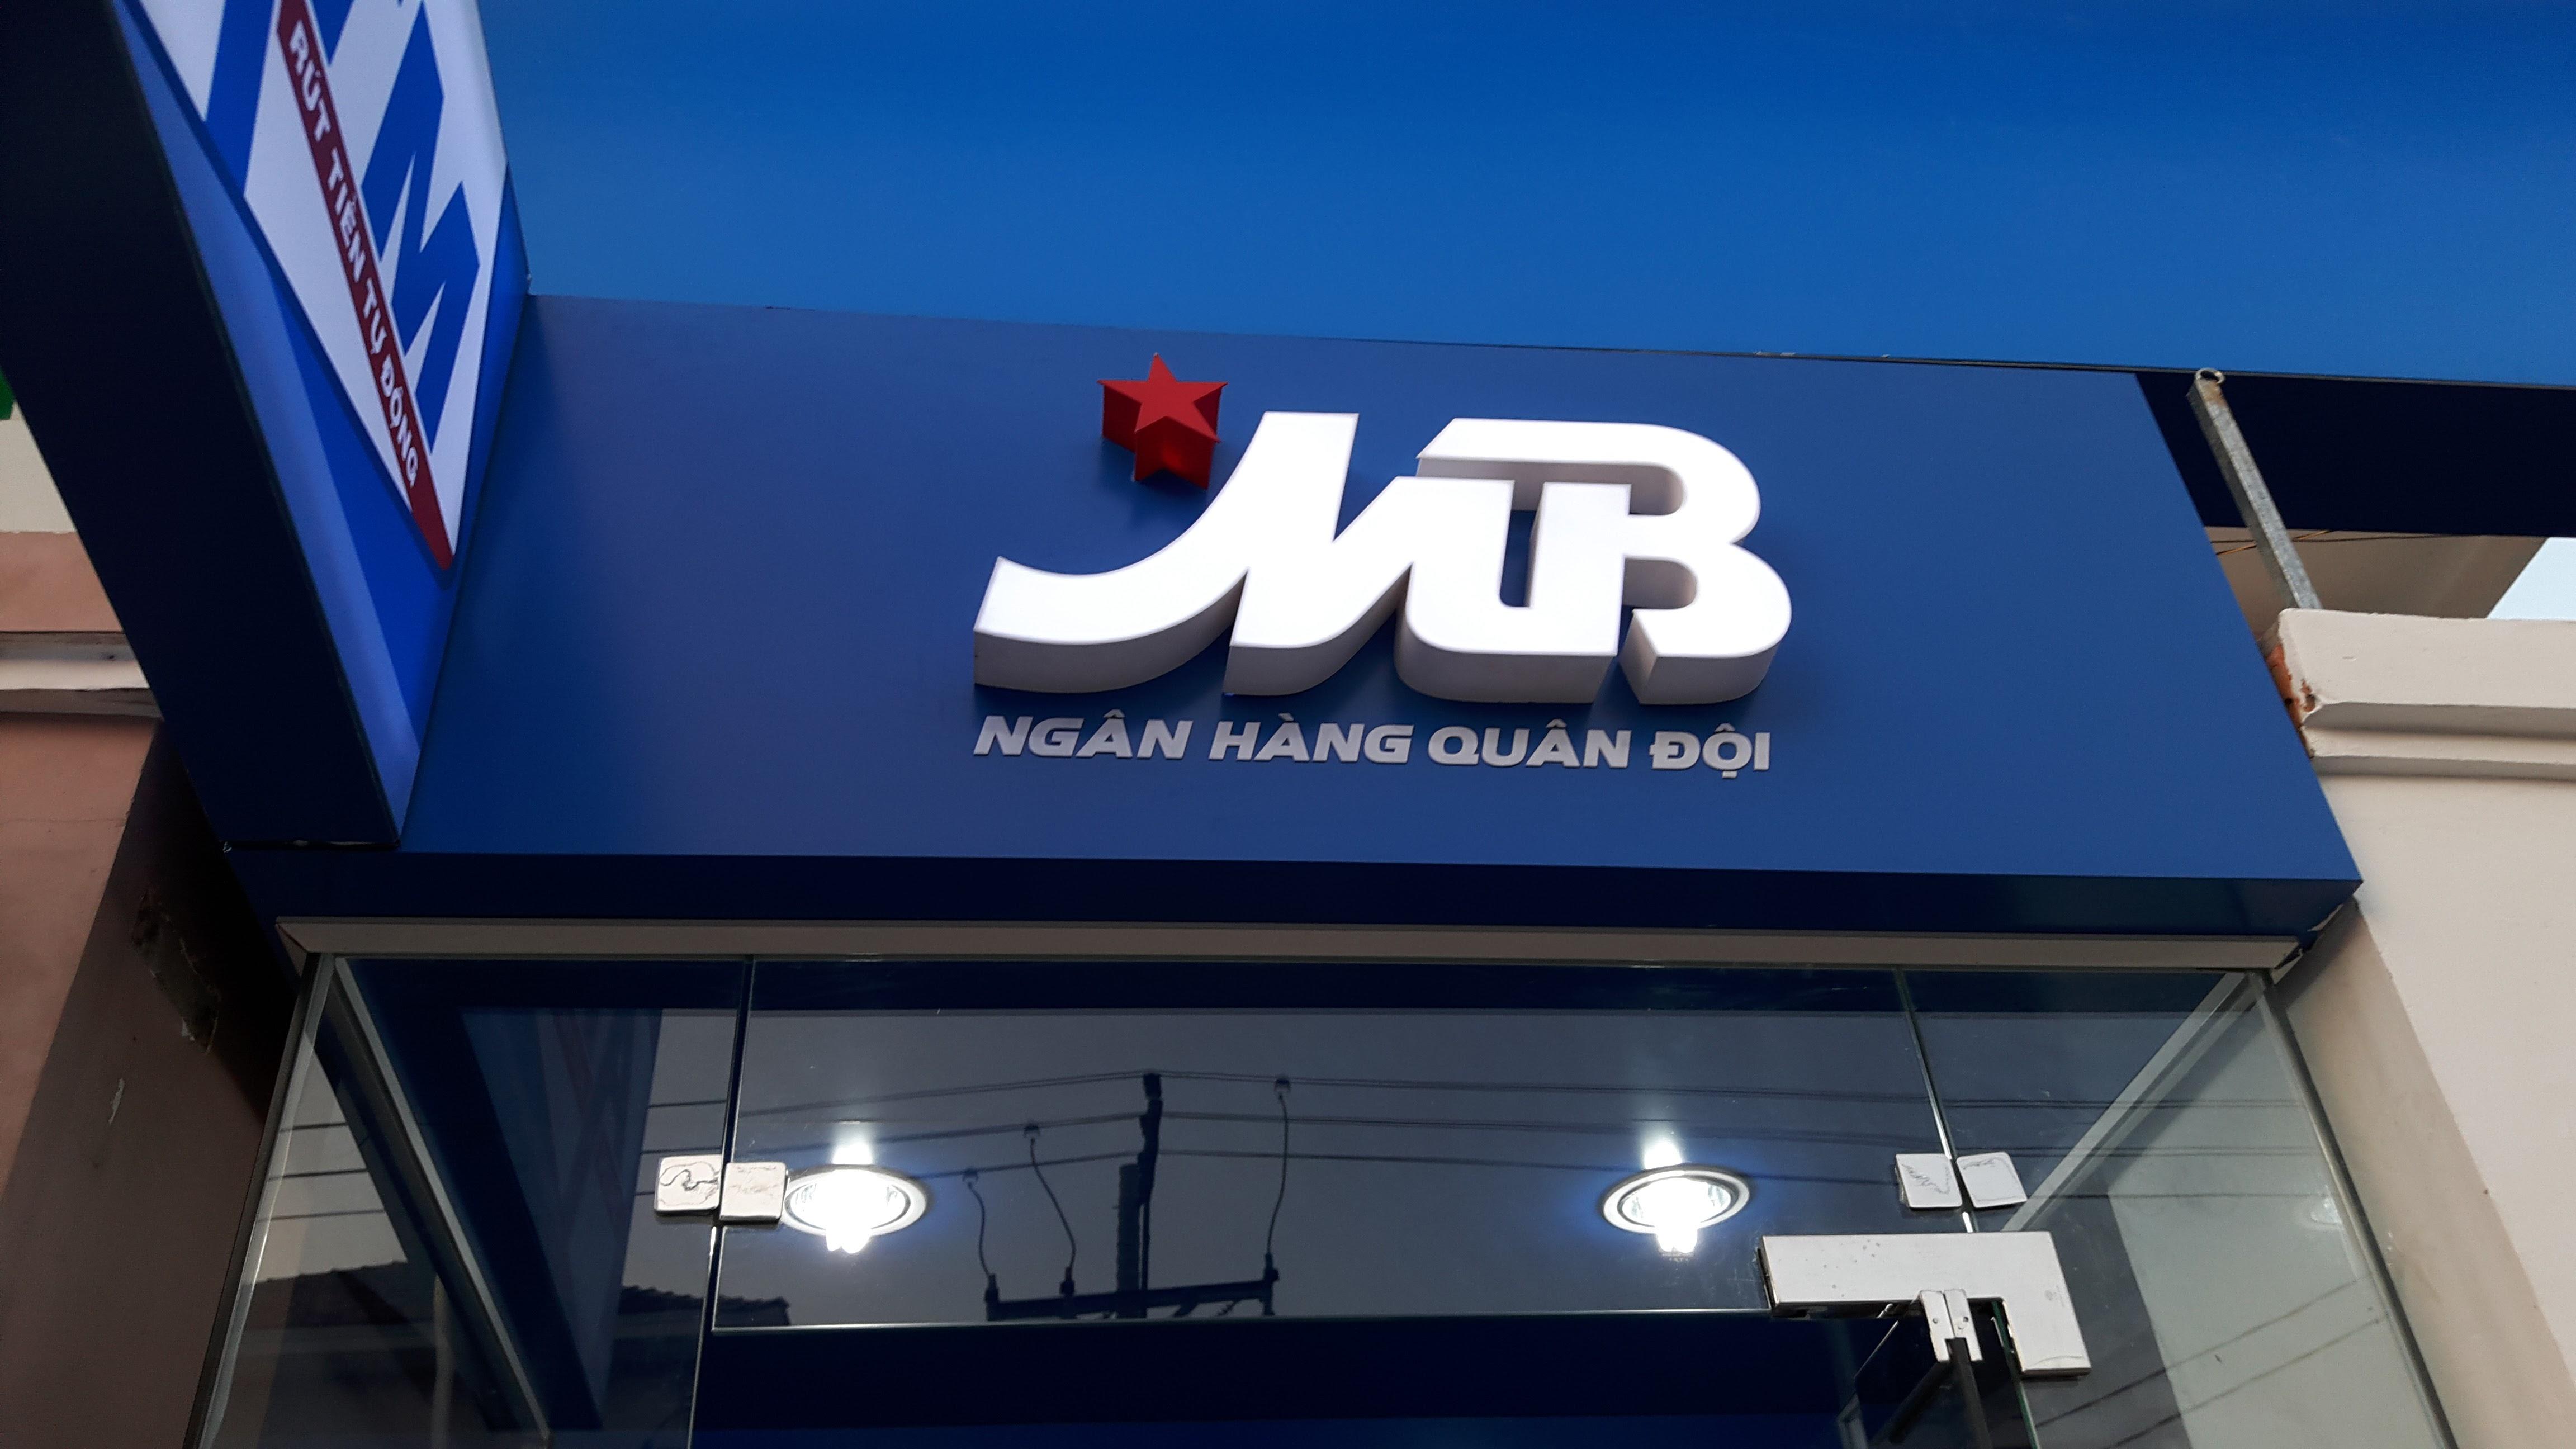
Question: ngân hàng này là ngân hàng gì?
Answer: ngân hàng quân đội